63rd Infantry Division (United States)

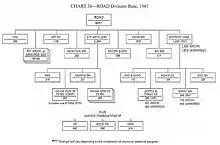
Standard organization chart for a ROAD division

The division switched to the southeast, capturing Lampoldshausen and clearing the Harthäuser Woods on 7 April. A bridgehead was secured over the Kocher River near Weißbach on 8 April, and Schwäbisch Hall fell on 17 April. Advance elements crossed the Rems River and rushed to the Danube. The Danube was crossed on 25 April, and Leipheim fell before the division was withdrawn from the line on 28 April. A final command post was established at Bad Mergentheim on 30 April, 1945, after which the division was assigned security duty from the Rhine to Darmstadt and Würzburg on a line to Stuttgart and Speyer. The 63d began leaving for home on 21 August 1945, and was inactivated on 27 September 1945.